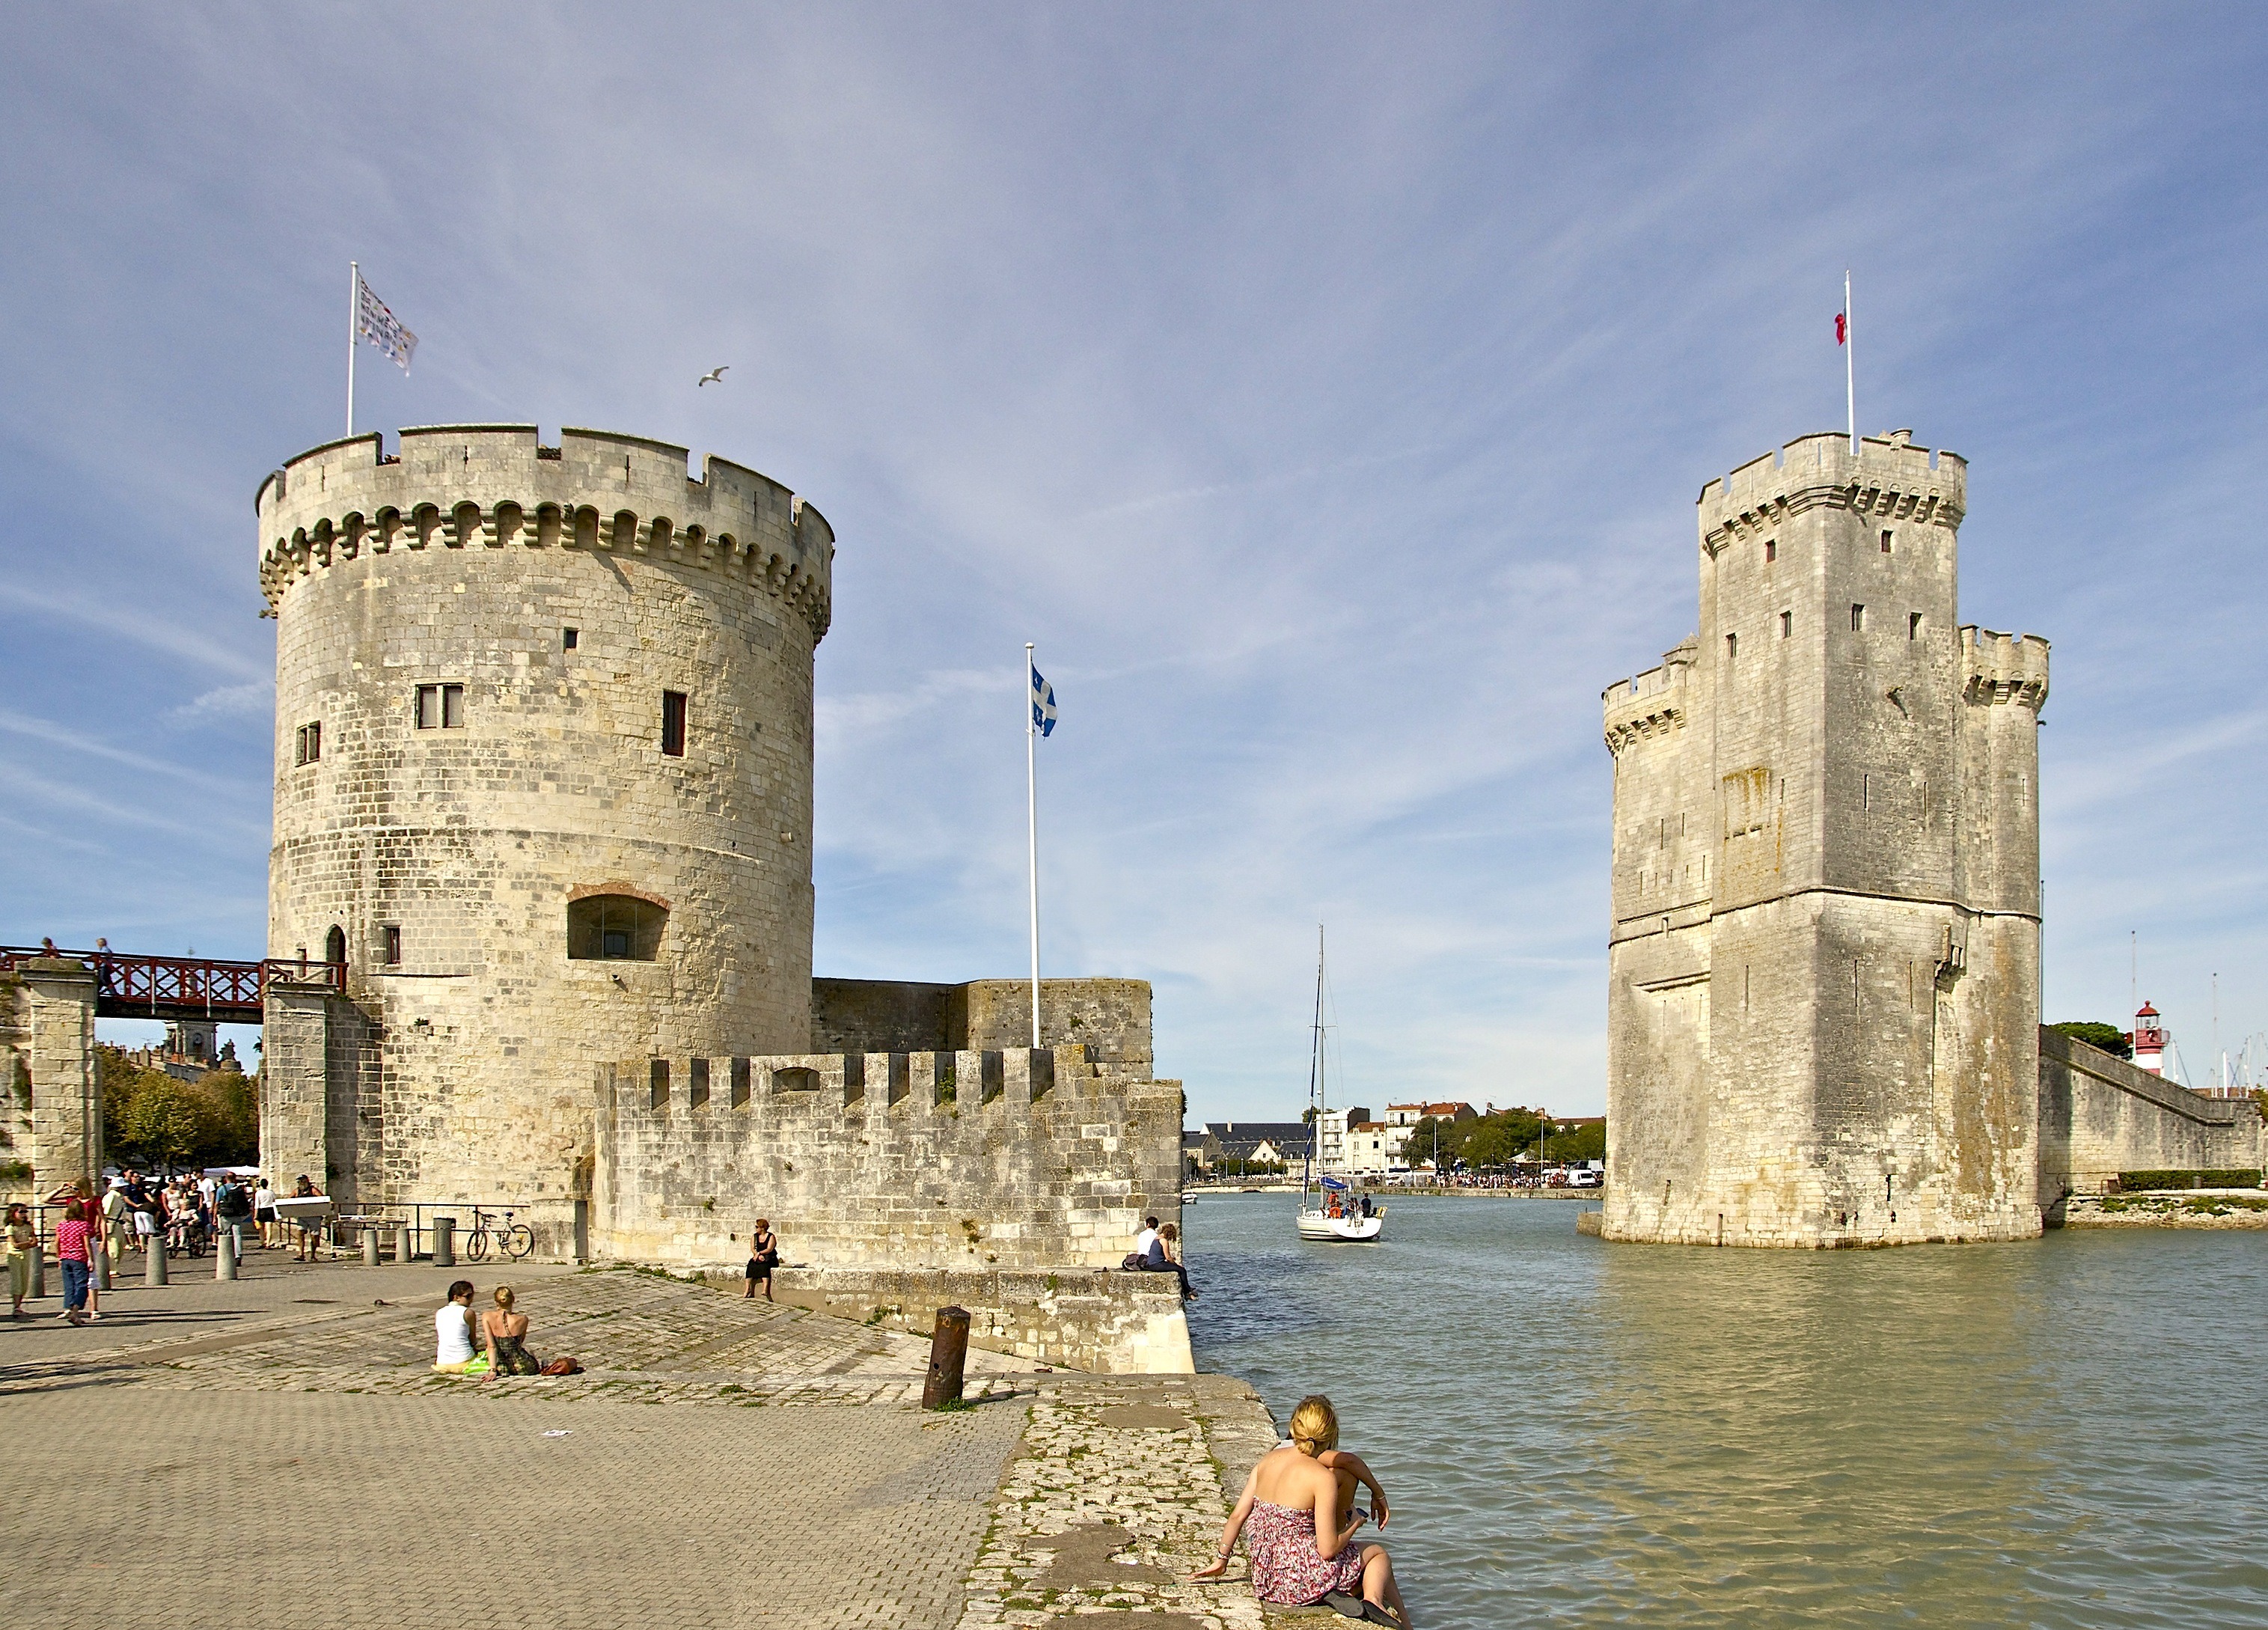
sea, coast, water, architecture, people, sky, building, chateau, river, summer, shoreline, france, spring, tower, castle, landmark, port, fortification, tourism, waterway, outside, clouds, la, buildings, beautiful, cities, ancient history, rochelle